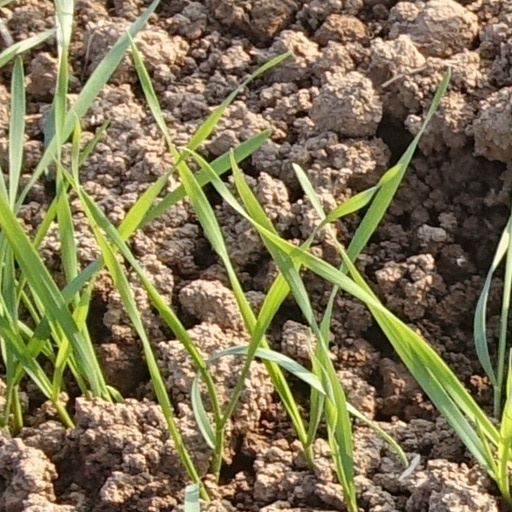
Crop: wheat